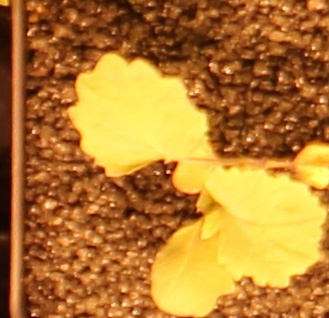
Label: Canola